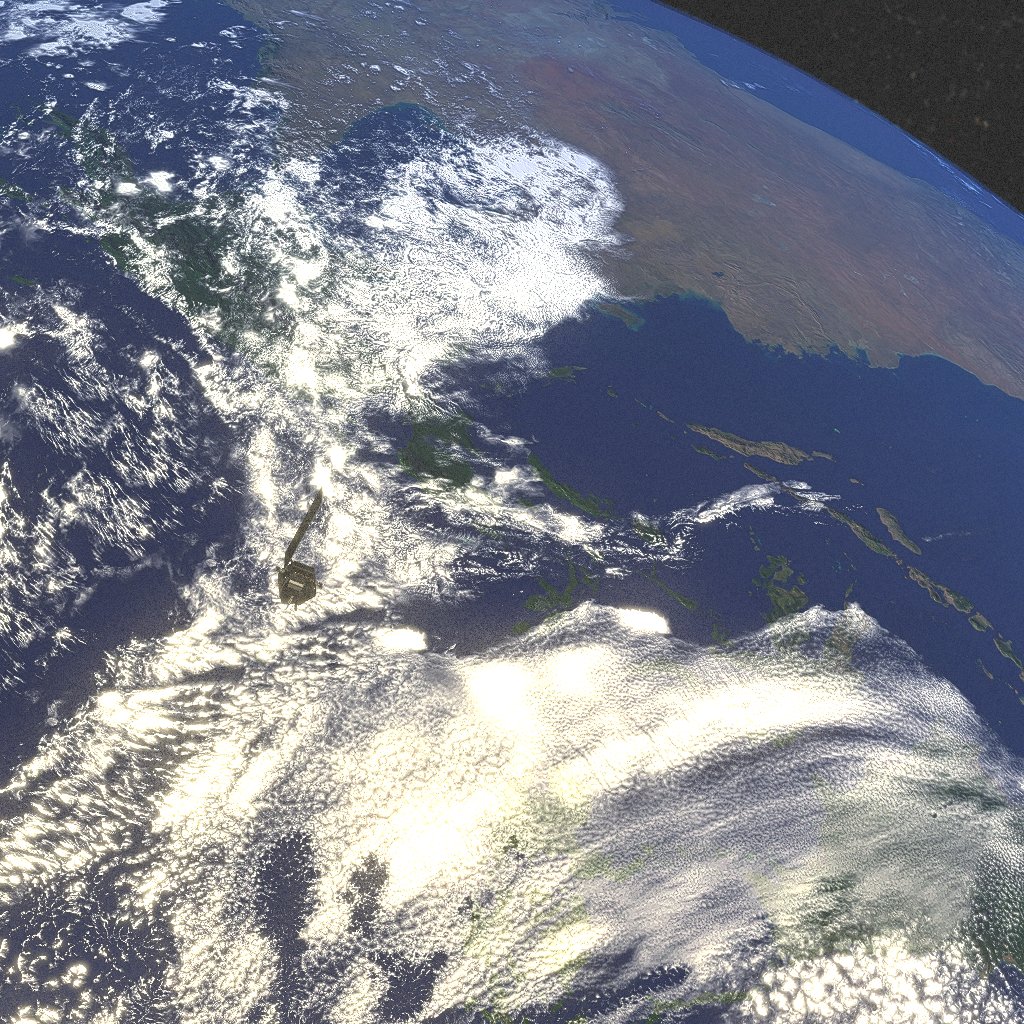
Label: earth_observation_sat_1